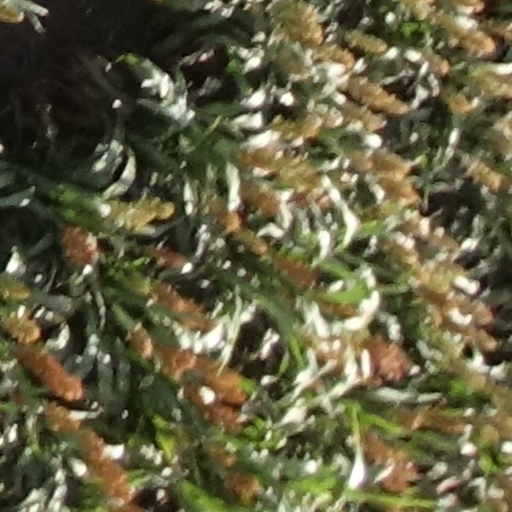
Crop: sorghum